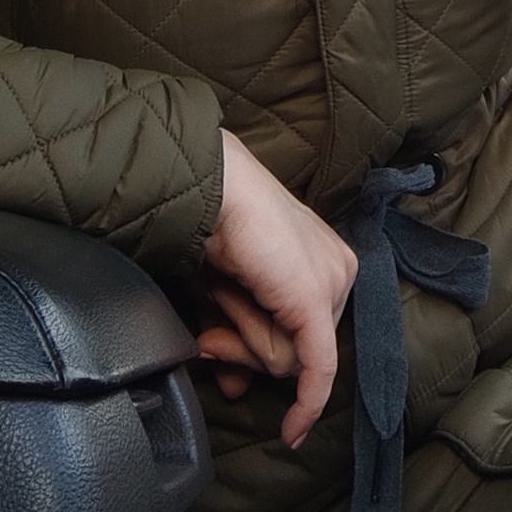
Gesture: no_gesture